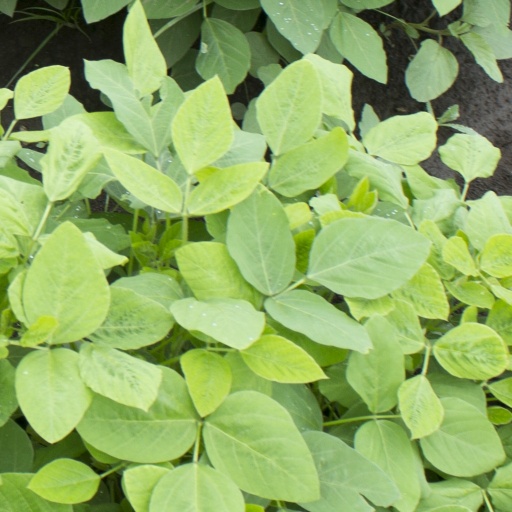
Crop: soybean